Danish language

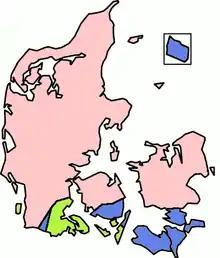
A map showing the distribution of stød in Danish dialects: Dialects in the pink areas have , as in standard Danish, while those in the green ones have tones, as in Swedish and Norwegian. Dialects in the blue areas have (like Icelandic, German, and English) neither nor tones.

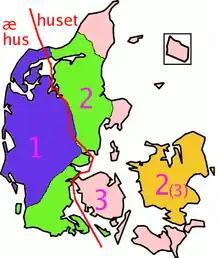
The distribution of one, two, and three grammatical genders in Danish dialects. In Zealand, the transition from three to two genders has happened fairly recently. West of the red line, the definite article goes before the word as in English or German; east of the line it takes the form of a suffix.

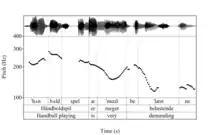
A pitch trace of the sentence 'Handball playing is very demanding'.

Standard Danish is the language based on dialects spoken in and around the capital, Copenhagen. Unlike Swedish and Norwegian, Danish does not have more than one regional speech norm. More than 25% of all Danish speakers live in the metropolitan area of the capital, and most government agencies, institutions, and major businesses keep their main offices in Copenhagen, which has resulted in a very homogeneous national speech norm.